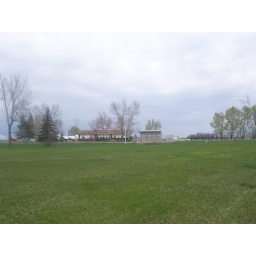
Open school field with a farm house in the background